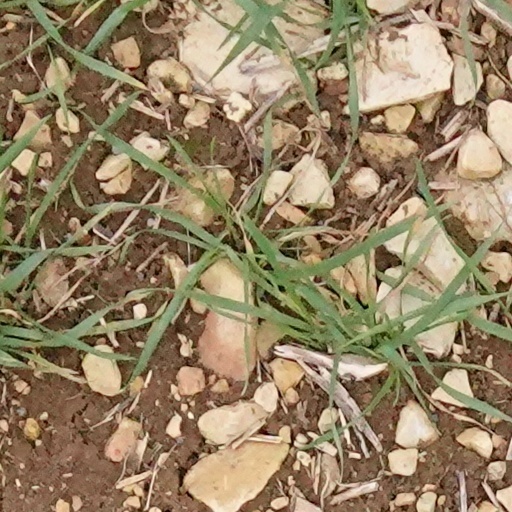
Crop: wheat